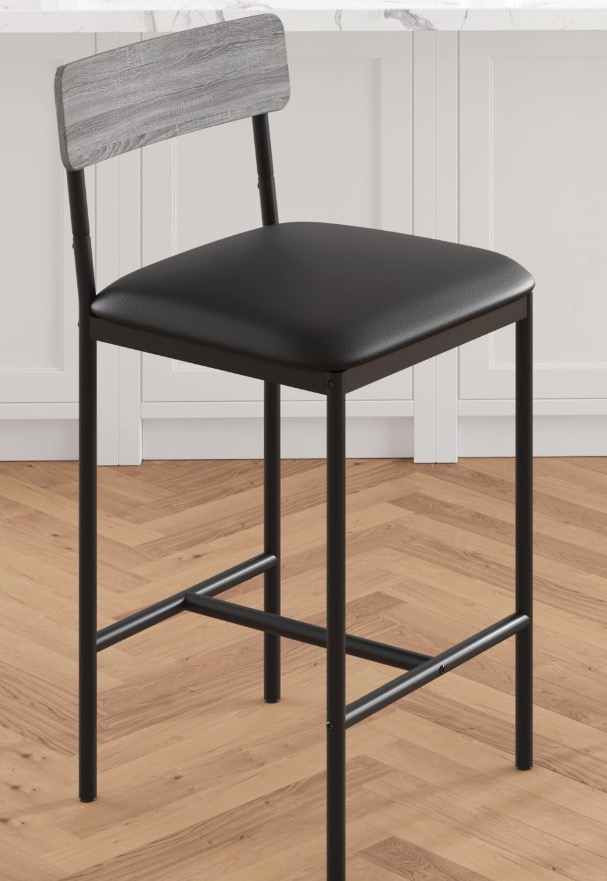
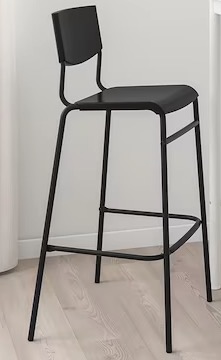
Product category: stool
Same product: no